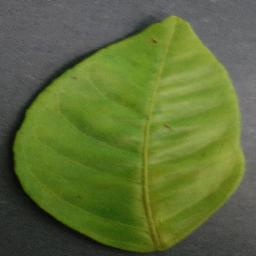
Label: Orange___Haunglongbing_(Citrus_greening)